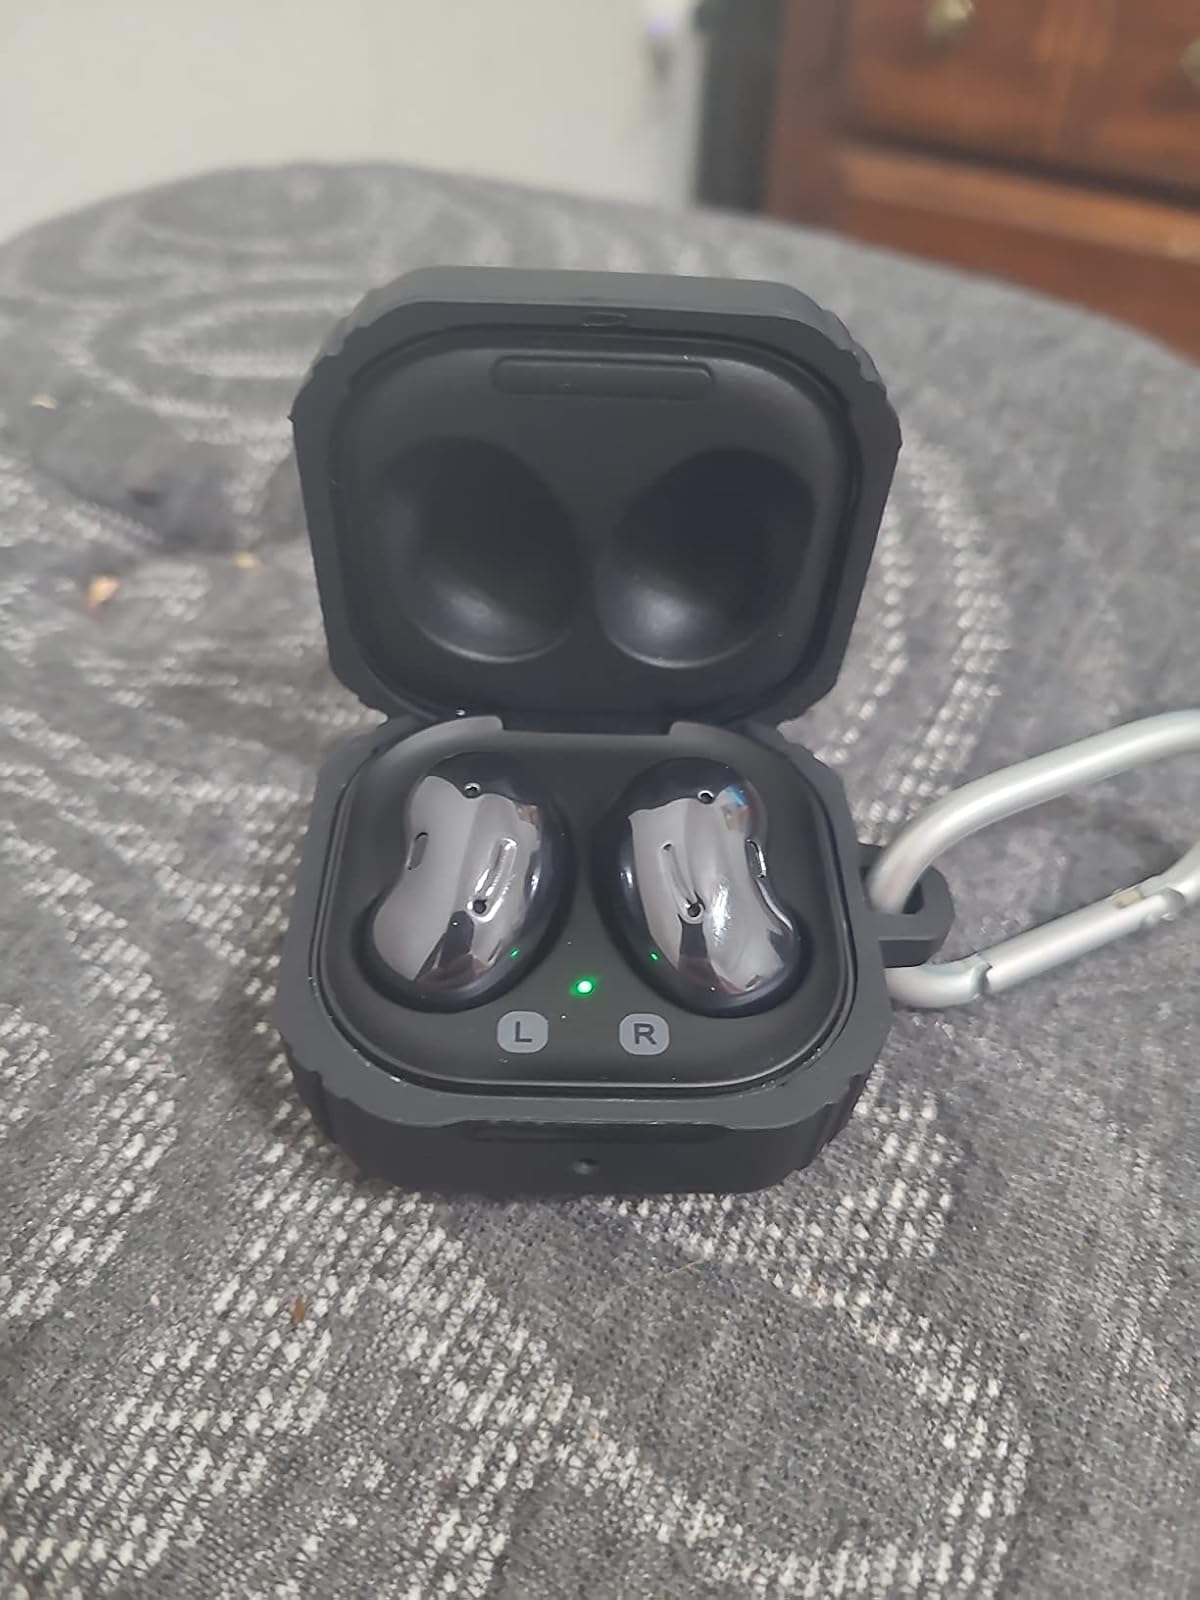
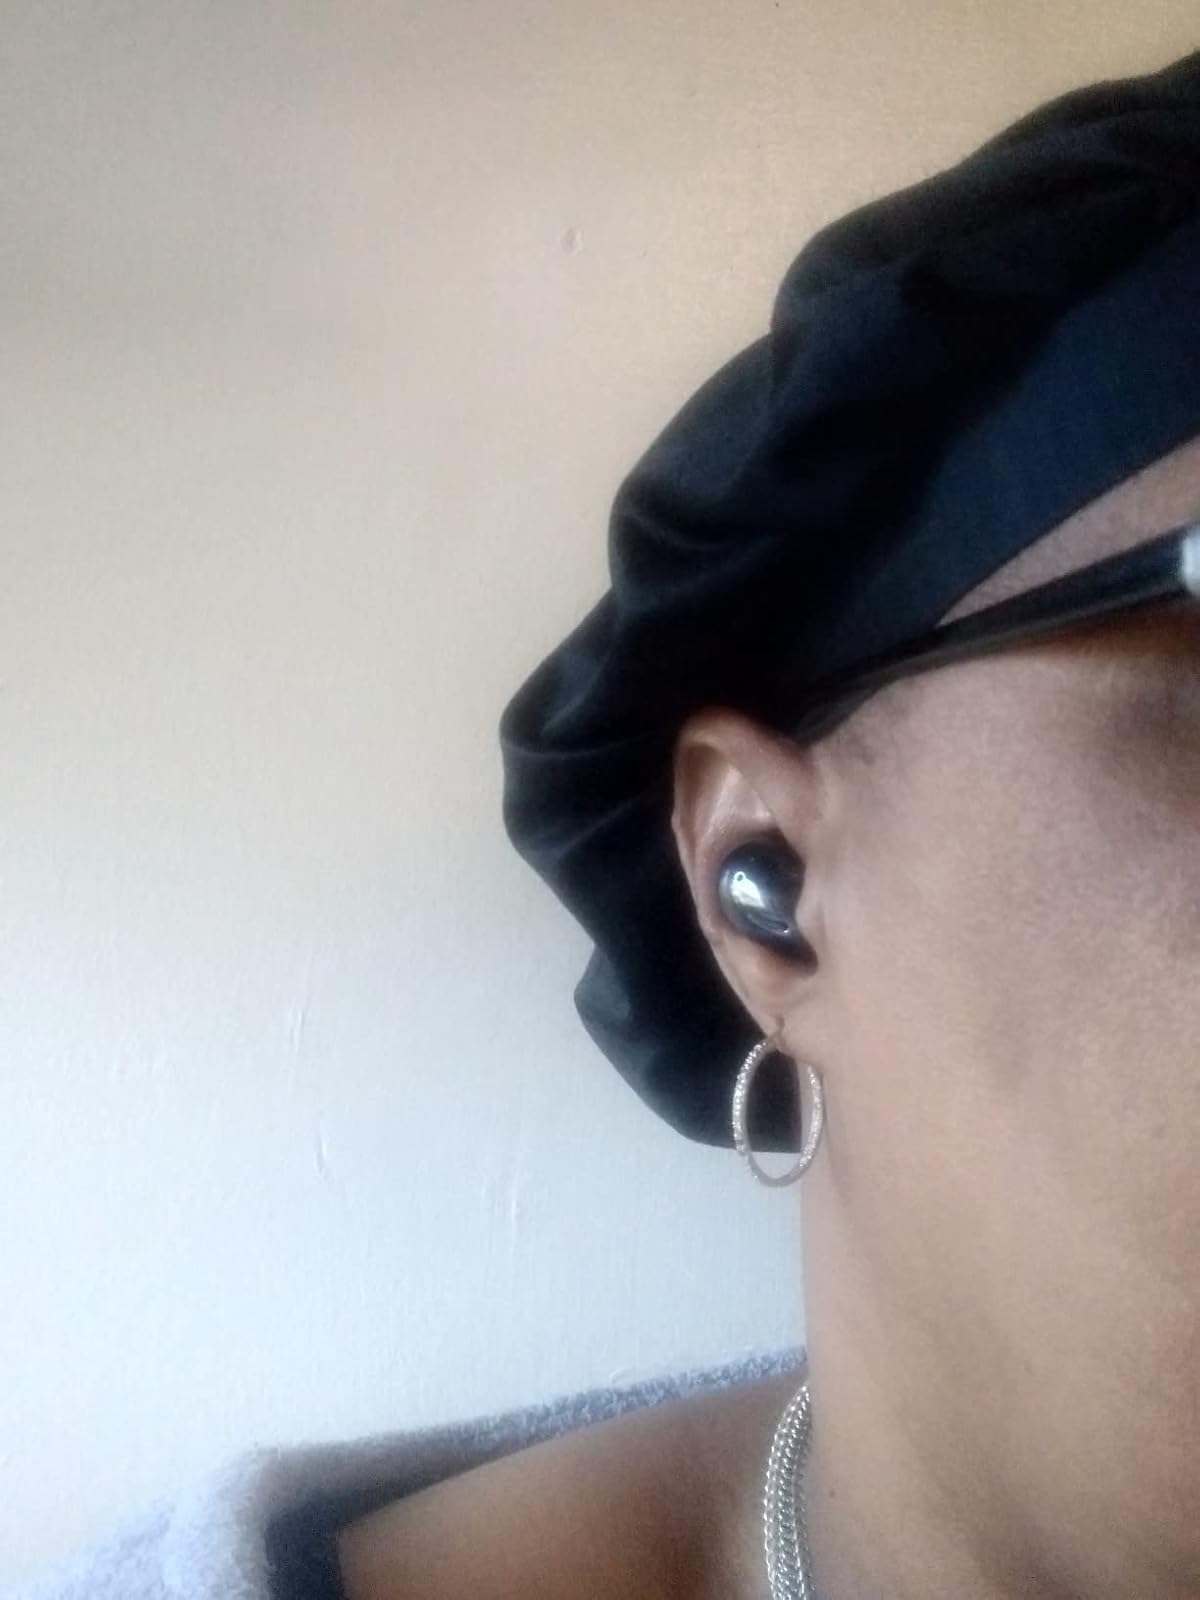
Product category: earbuds
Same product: yes